Timeline of World War I (1917–1918)

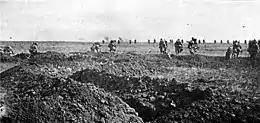
French infantry advance on the Chemin des Dames, April 1917

On 6 April 1917, Congress declared war on Germany as an "Associated Power" of the Allies. The United States Navy sent a battleship group to Scapa Flow to join the Grand Fleet and provided convoy escorts. In April 1917, the United States Army had fewer than 300,000 men, including National Guard units, compared to British and French armies of 4.1 and 8.3 million respectively. The Selective Service Act of 1917 drafted 2.8 million men, although training and equipping such numbers was a huge logistical challenge. By June 1918, over 667,000 members of the American Expeditionary Forces (AEF), had been transported to France, a figure which reached 2 million by the end of November. However, American tactical doctrine was still based on pre-1914 principles, a world away from the combined arms approach used by the French and British by 1918. US commanders were initially slow to accept such ideas, leading to heavy casualties and it was not until the last month of the war that these failings were rectified.